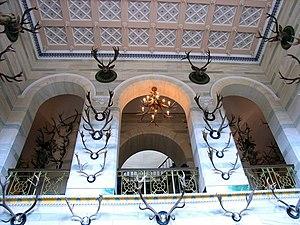
Le château de Granitz est un rendez-vous de chasse néogothique situé sur l'île de Rügen, près de Binz. C'est l'un des châteaux les plus visités de la région avec 200 000 visites par an.